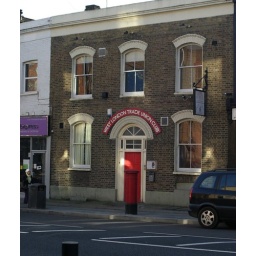
View of WL Trade Union Club with post box against red door